List of birds of Fiji

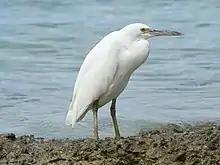
Eastern reef egret

The family Ardeidae contains the bitterns, herons and egrets. Herons and egrets are medium to large wading birds with long necks and legs. Bitterns tend to be shorter necked and more wary. Members of Ardeidae fly with their necks retracted, unlike other long-necked birds such as storks, ibises and spoonbills.